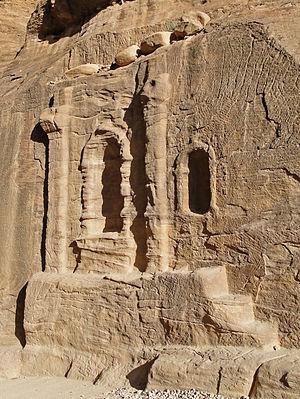
Une niche près de l'entrée du Siq à Pétra en Jordanie